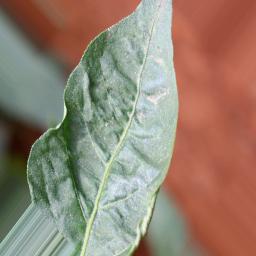
Label: mites_and_trips